Indiana

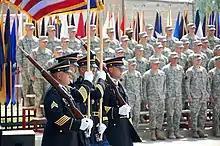
Members of the Indiana National Guard at the Muscatatuck Urban Training Center near Butlerville

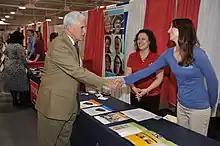
An older man in a tan suit reaches across a table to shake a woman's hand.

Indiana has a constitutional democratic republican form of government with three branches: the executive, including an elected governor and lieutenant governor; the legislative, consisting of an elected bicameral General Assembly; and the judicial, the Supreme Court of Indiana, the Indiana Court of Appeals and circuit courts.